Musa al-Musawi

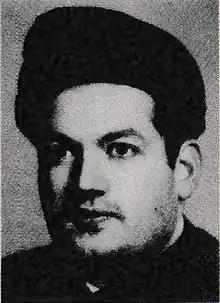
Musa al-Musawi

Musa al-Musawi (1930-1997) was a Muslim scholar and professor of philosophy, he wrote books on philosophy and revisionist texts on Shia Islam. His grandfather was Grand Ayatullah Abu al-Hasan al-Esfahani whom he lived with for 17 years after the assassination of his father. He was educated at Najaf traditional religious school and was awarded the highest certificate in Islamic Law (Ijtihad) from its university. He was also the 20th Majles deputy for Lanjan (1961).